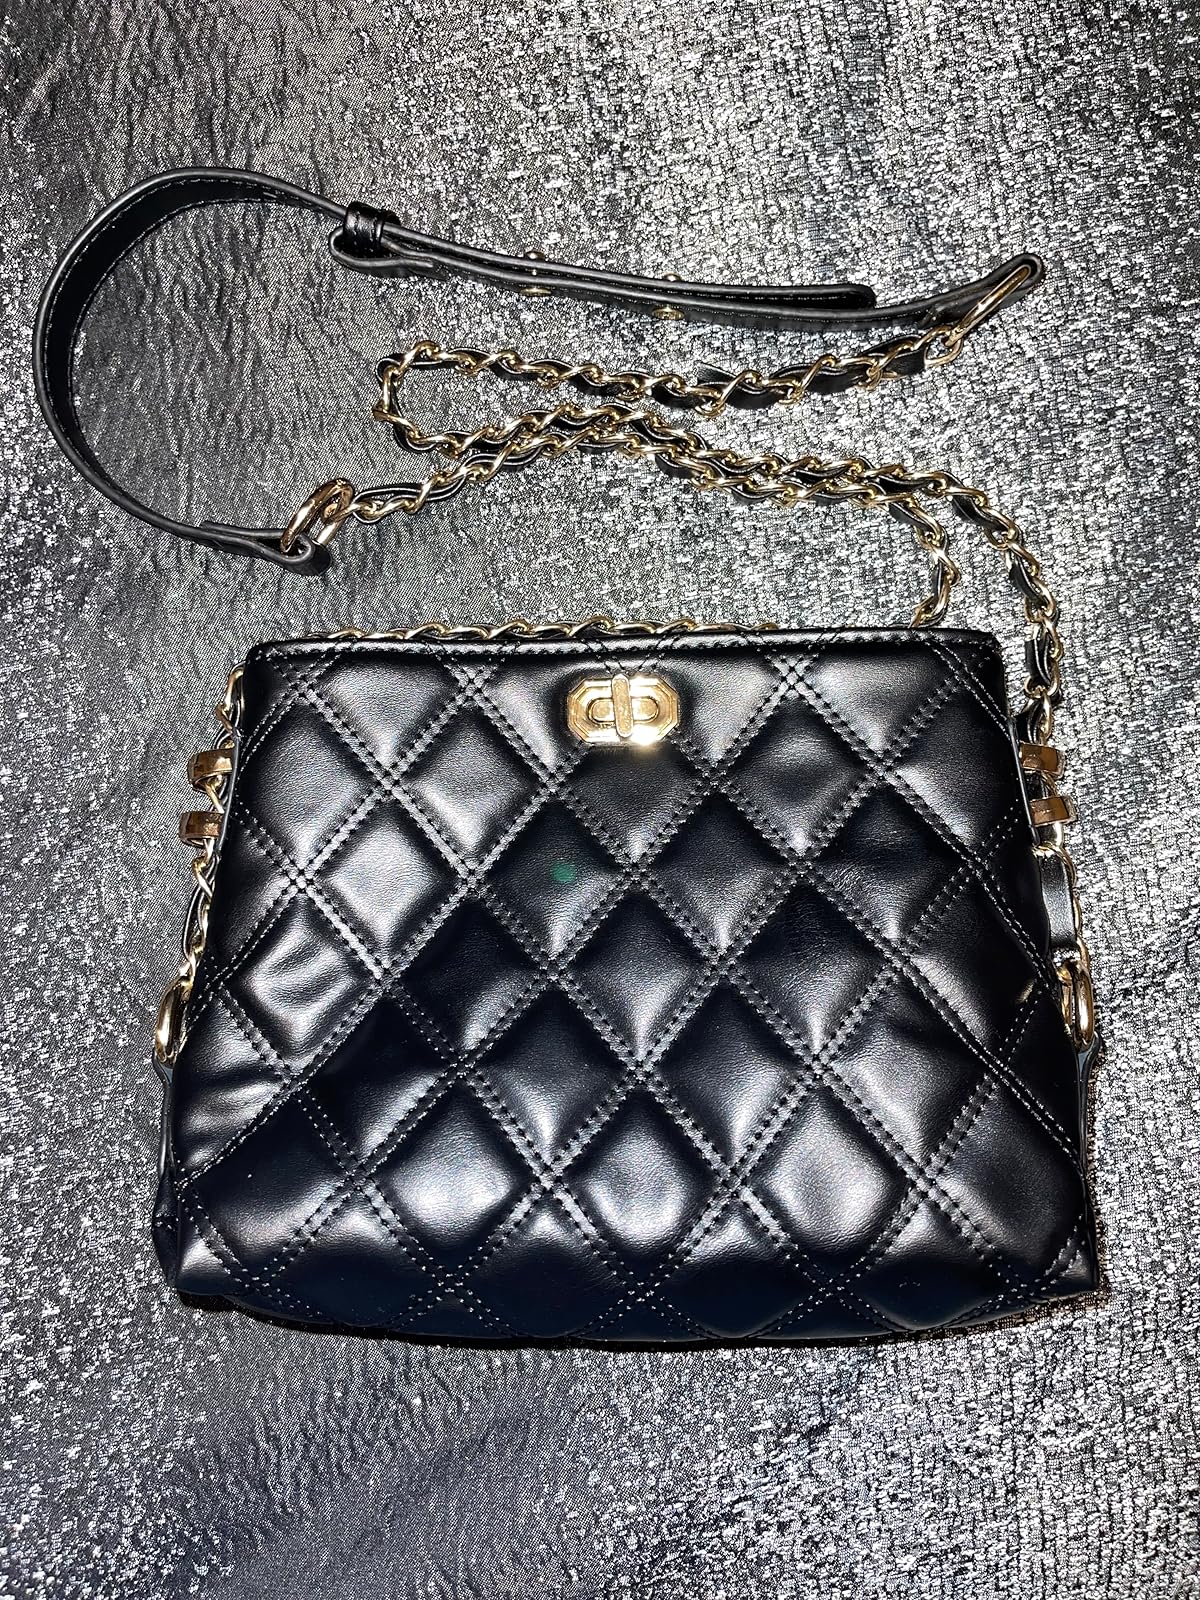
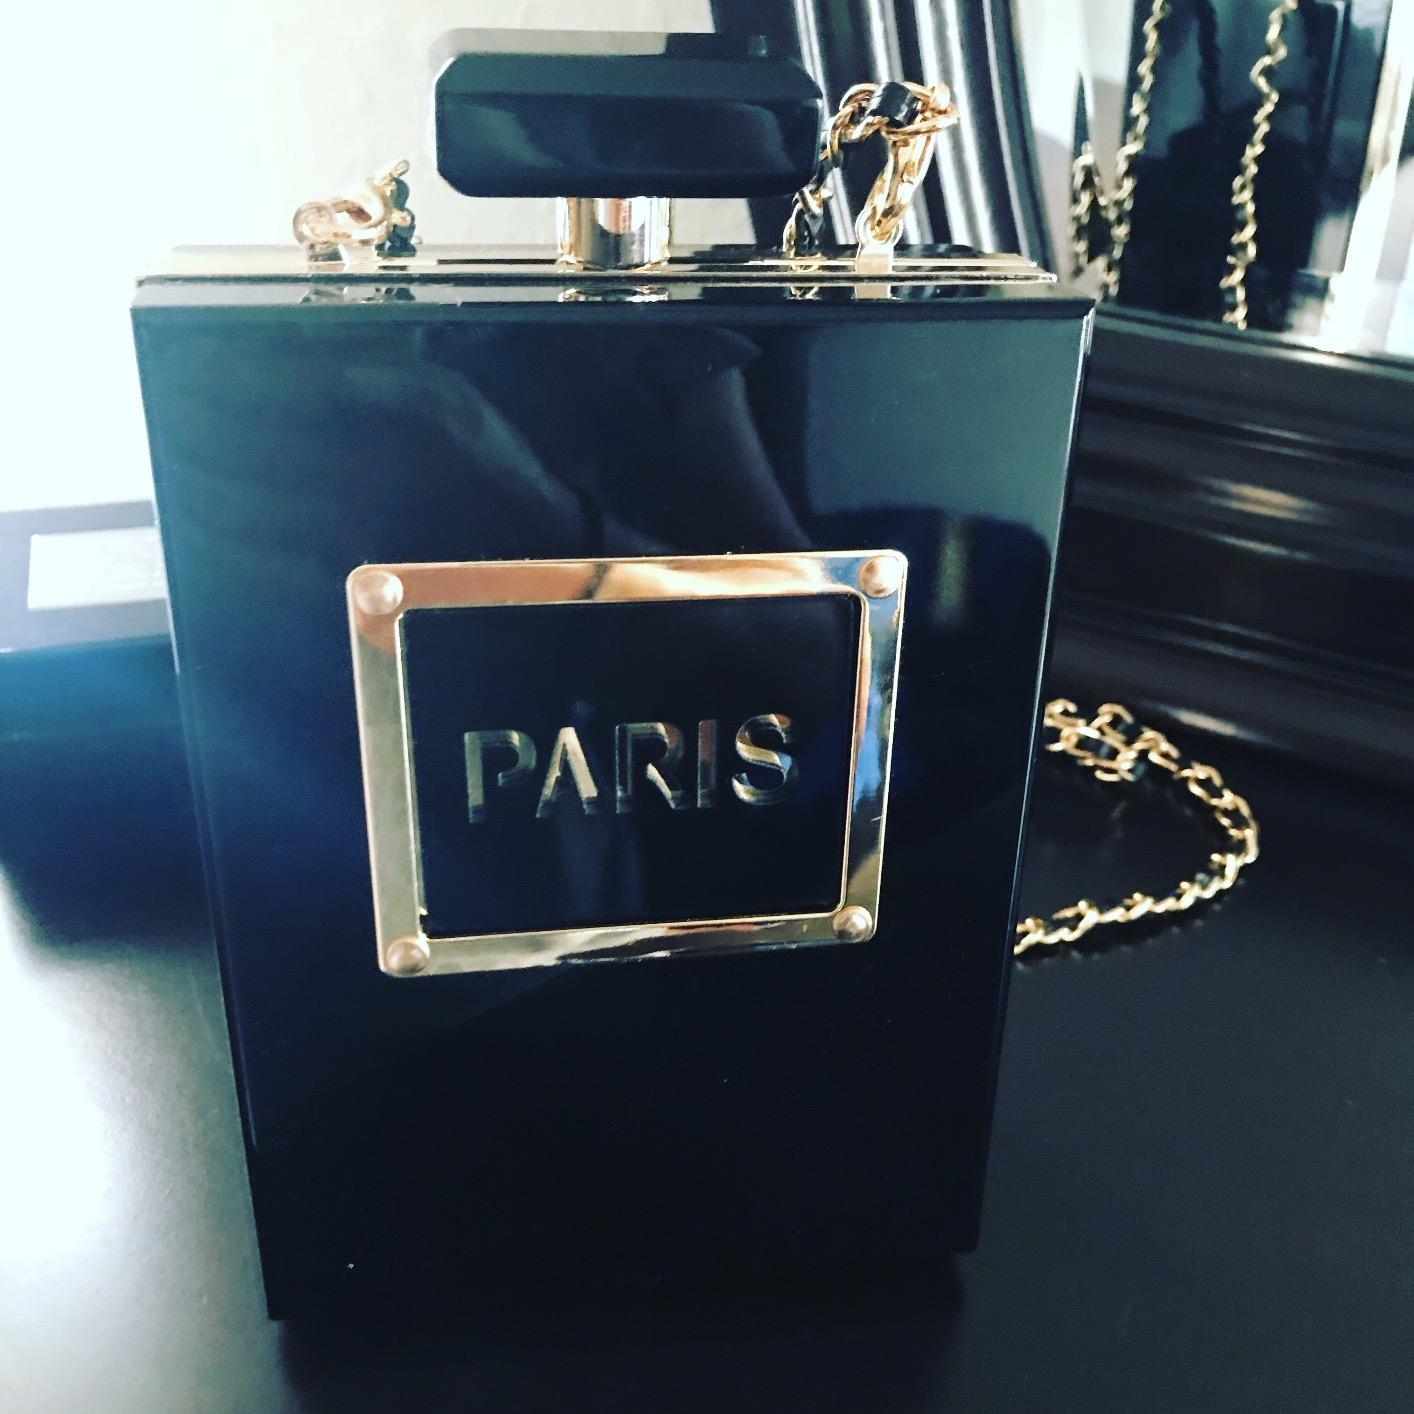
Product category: accessories_handbag
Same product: no